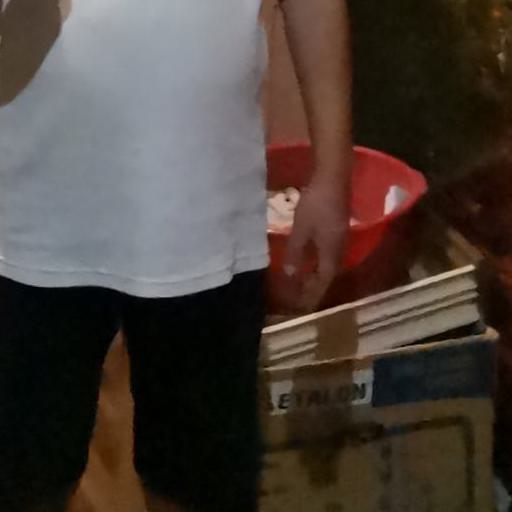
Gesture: no_gesture